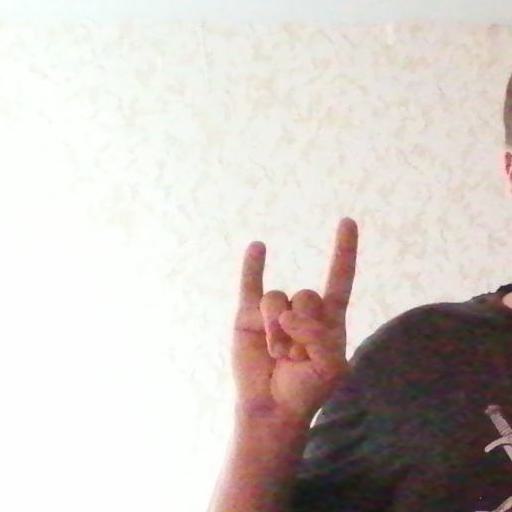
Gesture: rock